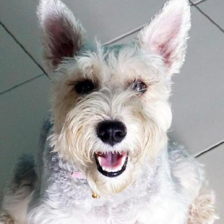
Label: animals